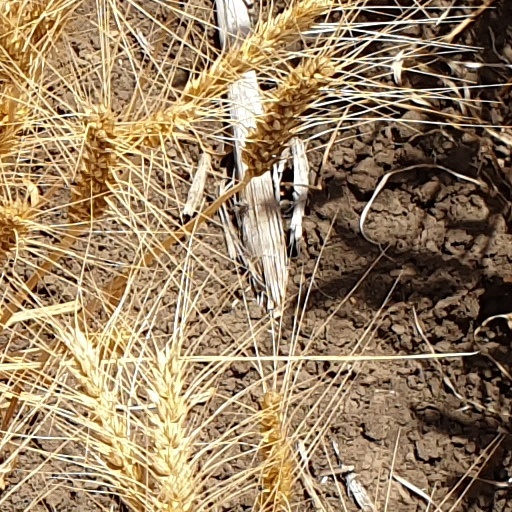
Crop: wheat